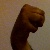
The image shows a hand gesture representing the letter 'M' in Indian Sign Language.